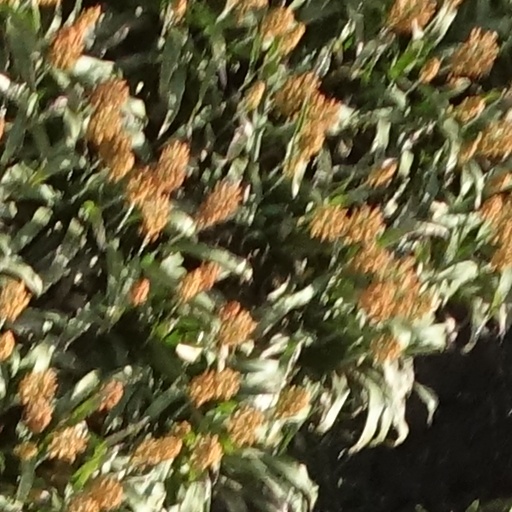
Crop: sorghum